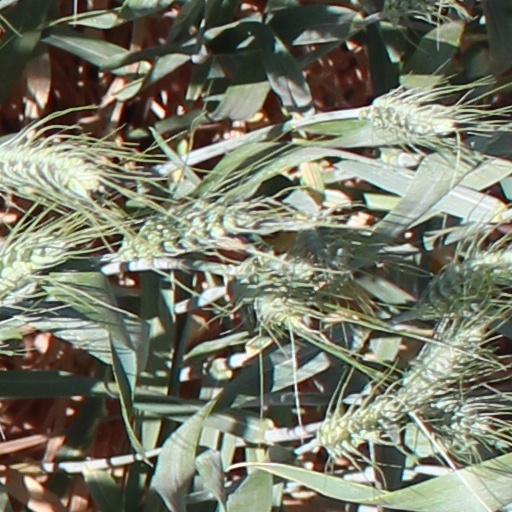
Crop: wheat